Siege of Odessa

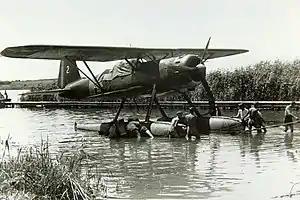
Romanian Heinkel He 114 seaplane

By 24 August, despite constant attacks, the Romanians were bogged down in front of the Soviets' main line of defense. The 4th Army had already suffered 27,307 casualties, including 5,329 killed in action. Nevertheless, the Soviets were also weakened, and thanks to the capture of Kubanka, Romanian heavy artillery now threatened the port of Odessa. Over the next three days, there was a lull in the fighting.